Citizenship Amendment Act protests in Uttar Pradesh

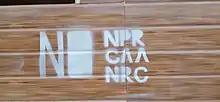
No NPR CAA NRC graffiti at Shaheen Bagh

On 12 December 2019, the Parliament of India passed the Citizenship (Amendment) Act, 2019 (CAA), which amends the Citizenship Act of 1955 to grant a swifter path to Indian citizenship under the assumption of religious persecution to any individual belonging to the specific religious minorities of Hindus, Sikhs, Buddhists, Jains, Parsis and Christians from Afghanistan, Bangladesh and Pakistan, for those who entered India on or before 31 December 2014. However, the Act does not mention Muslims from those countries and does not offer eligibility benefits to Muslim immigrants or immigrants belonging to other religions or from other countries, such as Sri Lankan Tamil refugees, Rohingya Muslim and Hindu refugees from Myanmar, and Buddhist refugees from Tibet. It is also alleged that the National Register of Citizens (NRC), which the government plans to implement for the country in 2021, could be used to deprive Muslims of Indian citizenship.